Question: Please indicate a possible affordance area of hit baseball bat that can be used for hitting
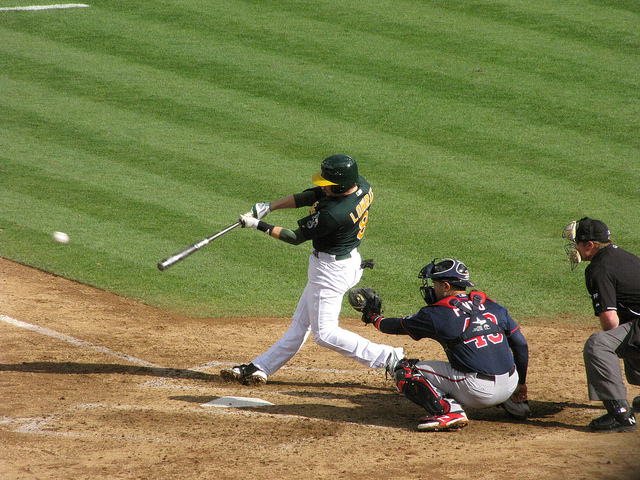
Answer: [154.79, 230.636, 220.008, 266.288]